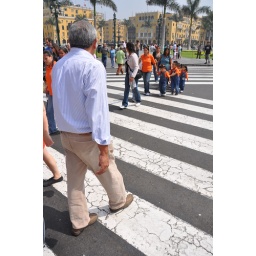
The guide that took us around Lima our first day in Peru - helping us cross the street in crazy traffic.